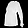
Label: Shirt